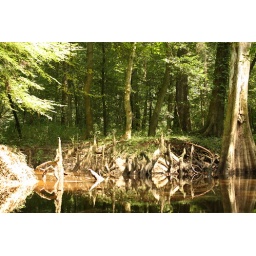
Some say Bald Cypress knees allow trees to breathe in high water